Palace of Omurtag

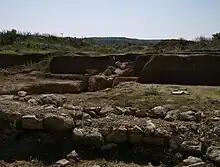
Excavated Bulgarian fortifications

The Chatalar inscription, a Bulgarian epigraph written on a column in medieval Greek, was unearthed in 1905 in the village of Han Krum (then known as Chatalar). The inscription's text indicates that "kanasybigi" Omurtag built an "aulē" with four columns topped by two lion sculptures near the Ticha River. Earlier scholars linked that passage with Preslav, the city that would succeed Omurtag's capital Pliska as the ruling centre of the Bulgarian Empire in the end of the 9th century. In modern times, however, Omurtag's "aulē" has been conclusively proven to be the site at Han Krum, which is much closer to where the epigraph was excavated. While it remains unclear whether the word "aulē" should be interpreted as the Greek αύλή ("palace, court") or the steppe nomadic "aul", a fortified ruling centre, the ruins at Han Krum suitably match the medieval description.